Tonopah Air Force Station

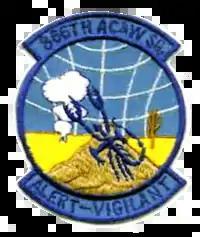
Emblem of the 866th Radar Squadron

Tonopah Air Force Station (ADC ID: SM-164, NORAD ID: Z-164) is a closed United States Air Force General Surveillance Radar station. It is located south of Tonopah, Nevada. It was closed in 1970.